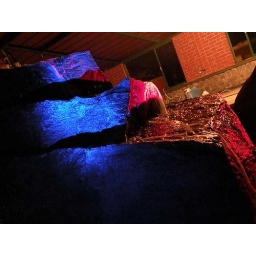
This rock water feature was created for an indoor restaurant in Mysore..